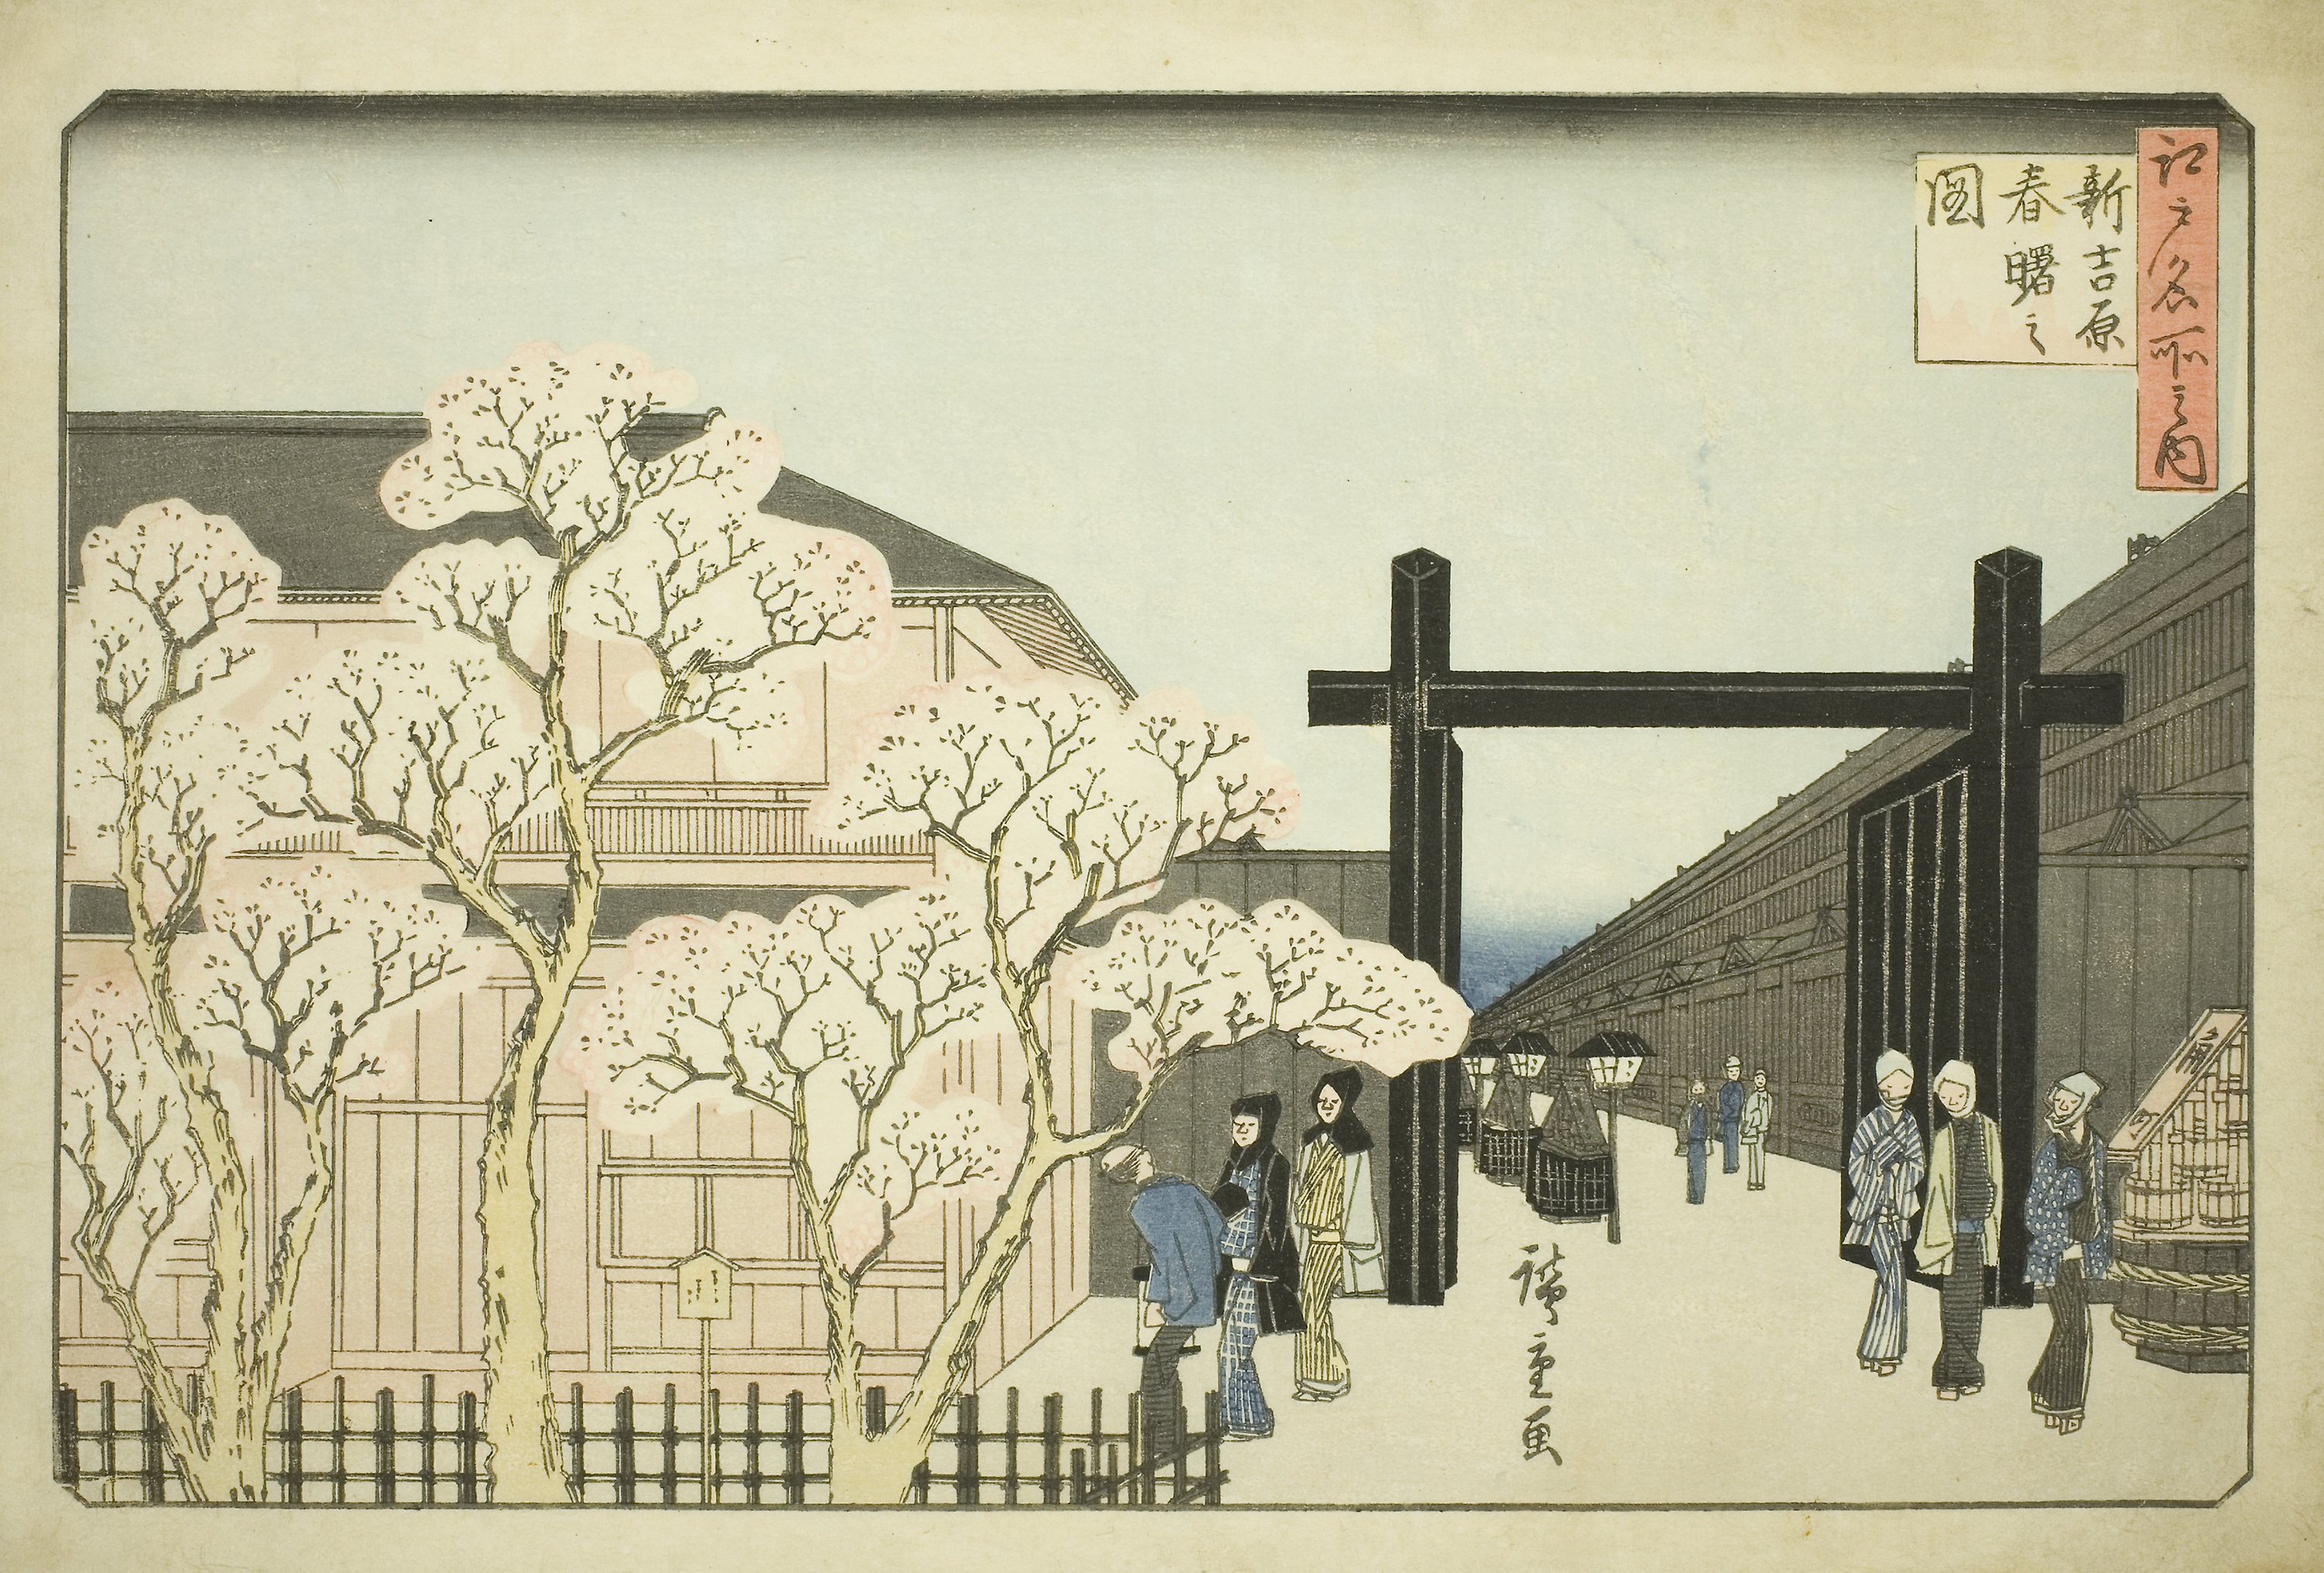
illustration, art, history, fiction, paper product